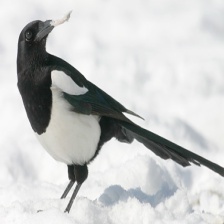
Species: EURASIAN MAGPIE
Scientific name: PICA PICA
ImageNet parent category: magpie